Ancraophobia

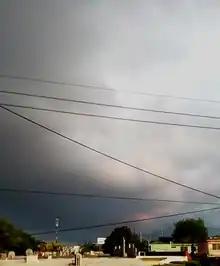
A windy thunderstorm moving into a residential area in Monterrey, Mexico

The level of fear as well as other symptoms will vary between individuals. There are four general types of symptoms: psychological, physical, mental and emotional.